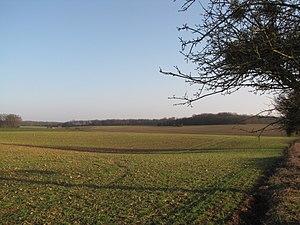
Doline près de Marchais-Beton, nord du département de l'Yonne, France. Deux dolines bordent la route D119 à cet endroit. Celle-ci est sur le côté est de la route. C'est la plus petite
Marchais-Beton est une ancienne commune française, située dans le département de l'Yonne en région Bourgogne-Franche-Comté, devenue, le 1ᵉʳ janvier 2016, une commune déléguée de la commune nouvelle de Charny-Orée-de-Puisaye.